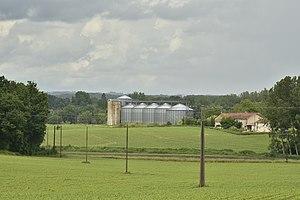
Un silo est un réservoir de stockage destiné à entreposer divers produits en vrac utilisés dans diverses industries et dans le domaine agricole. Il se différencie d'une trémie par le fait qu'il est hermétiquement fermé.